MV Bute

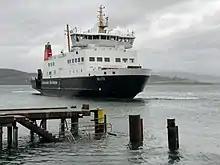
MV "Bute" diverted to Gourock pier during Storm Erik in 2019

"Bute" operates the route between Wemyss Bay and Rothesay on the Isle of Bute, along with her sister ship .